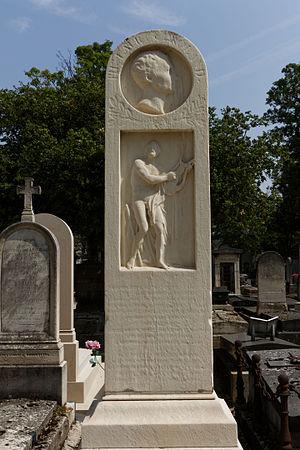
Philippe-Laurent Roland, né à Pont-à-Marcq le 13 août 1746, et mort à Paris le 11 juillet 1816, est un sculpteur français.